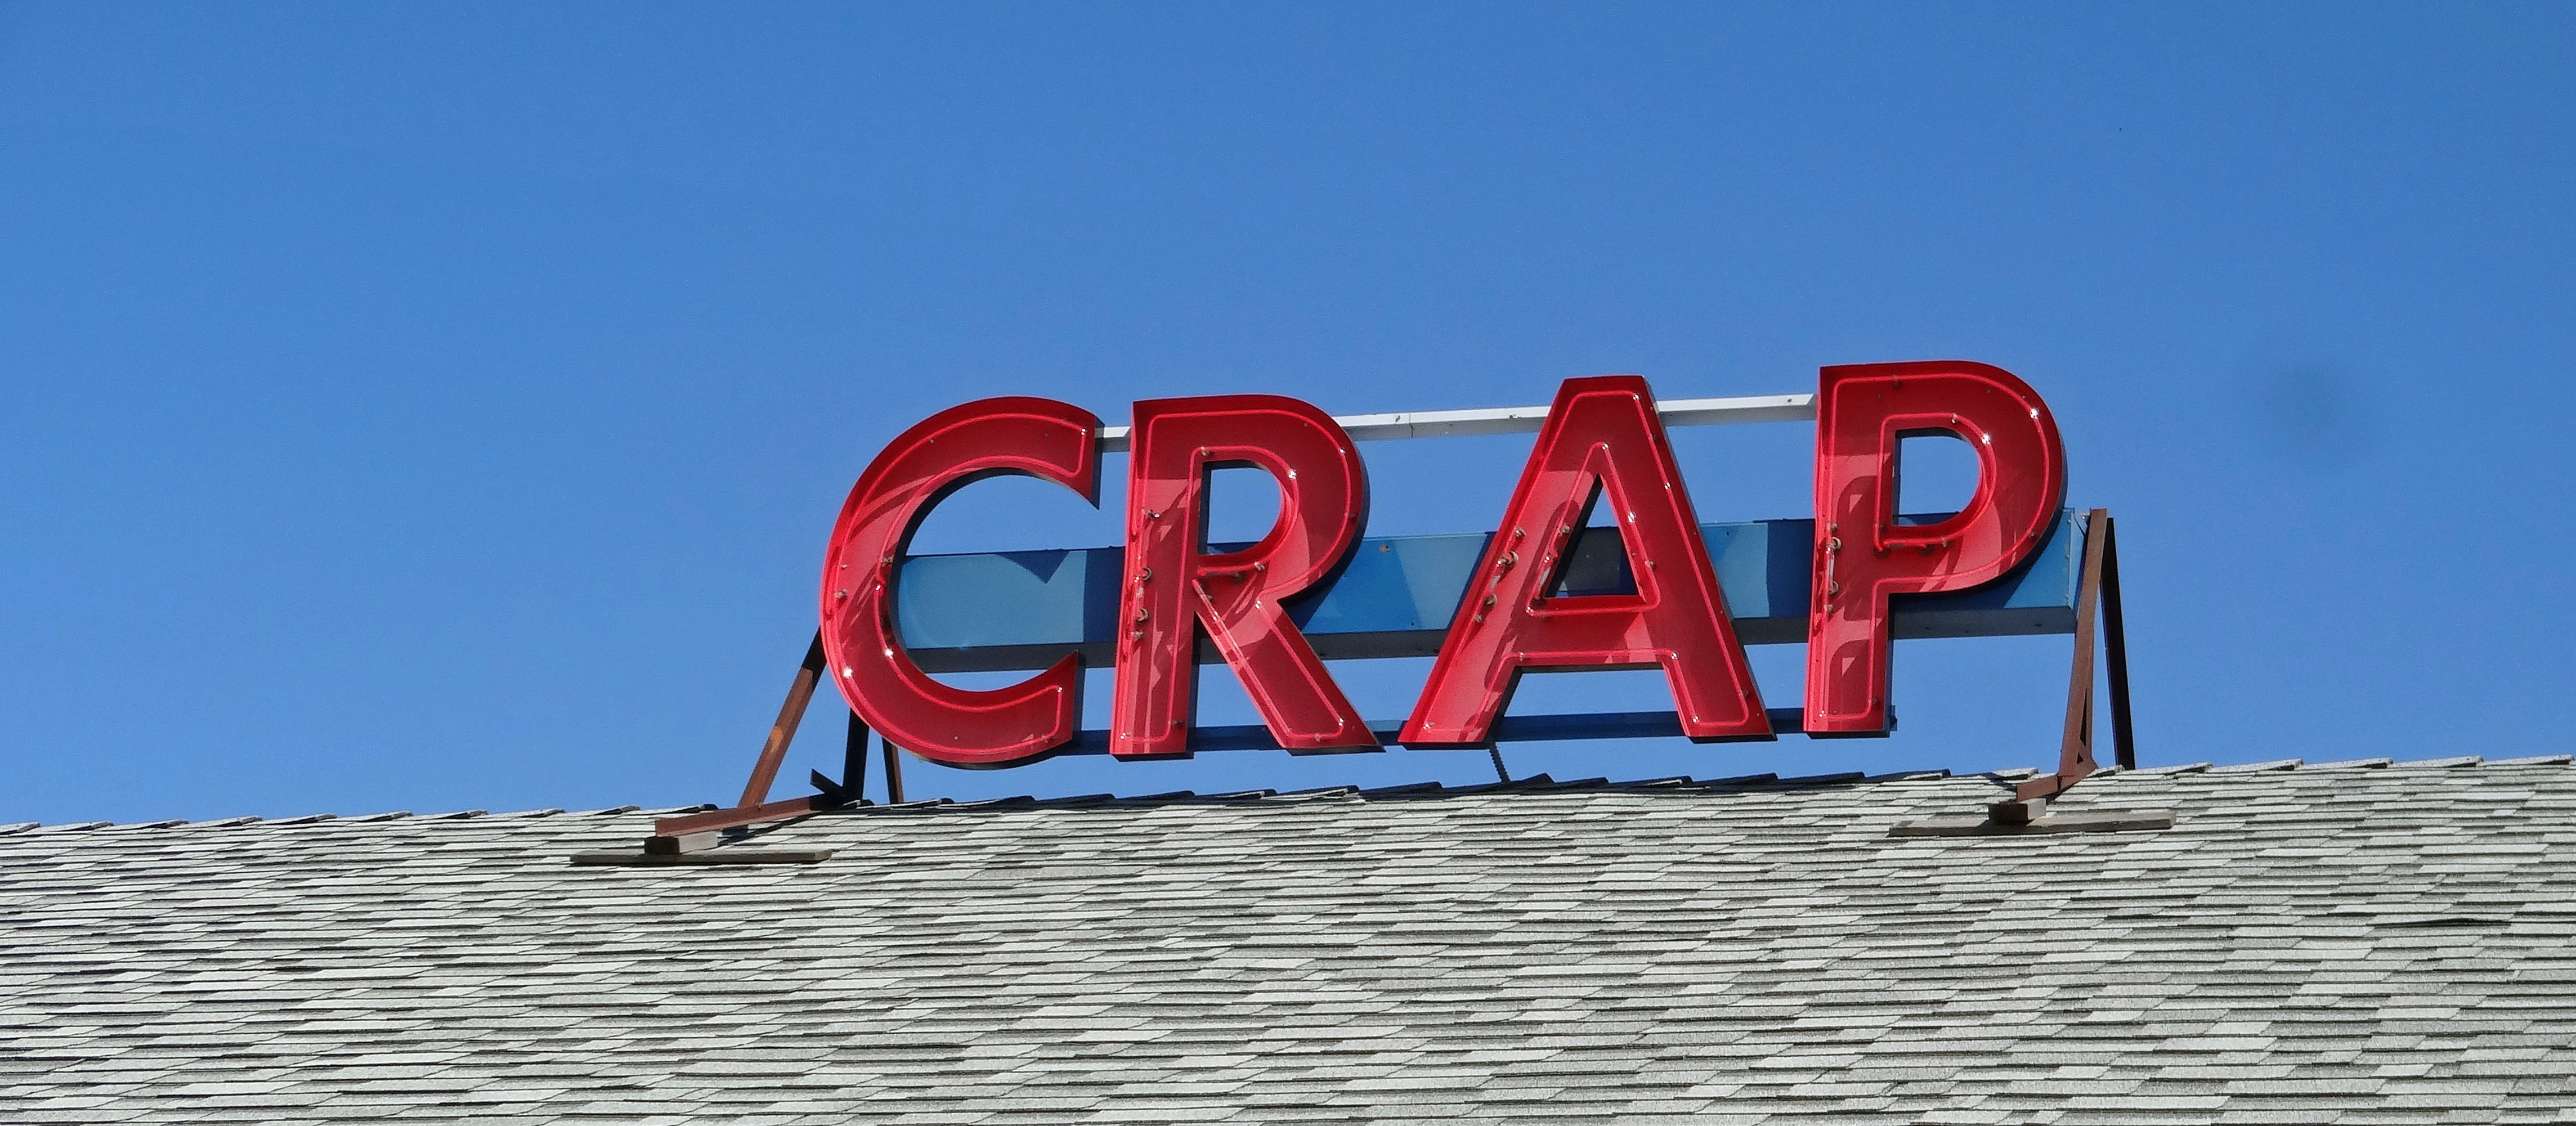
sign, red, junk, signage, rubbish, waste, trash, garbage, crap, traffic sign, worthless